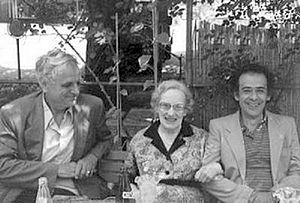
Marie-Louise von Franz, née le 4 janvier 1915 à Munich et morte le 17 février 1998 à Küsnacht en banlieue de Zurich, est une psychologue suisse, élève et collaboratrice de Carl Gustav Jung. Elle fait partie des fondateurs historiques de la psychologie analytique.